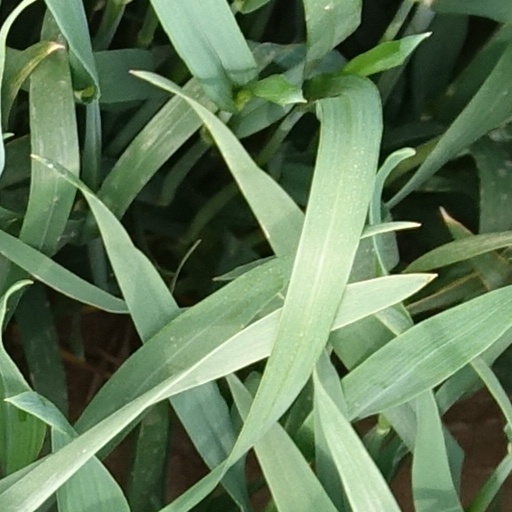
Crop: wheat